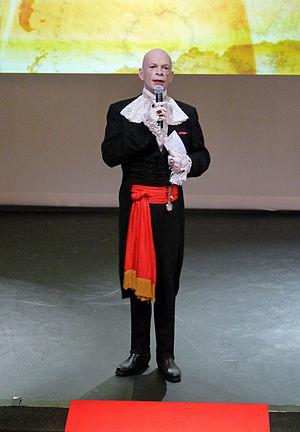
Calixte de Nigremont, en maître de cérémonie, lors de l'ouverture du 22e Festival international de géographie de Saint-Dié-des-Vosges 2011
Un maître de cérémonie, ou plus couramment dans le milieu anglophone Master of Ceremony, est, au sens strict, un animateur de spectacle, c'est-à-dire la personne qui dirige une ou des cérémonies, une fête, une soirée ou un spectacle.
Calixte de Nigremont, né Hugues Claude Ledaire de Nigremont en 1964 à Cholet, est un maître de cérémonie, animateur de télévision et chroniqueur radiophonique français.